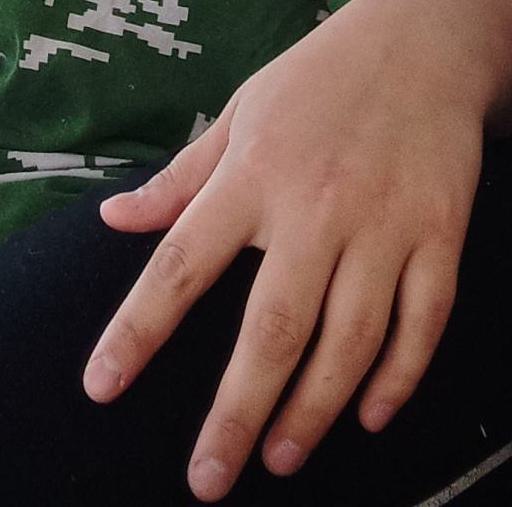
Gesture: no_gesture